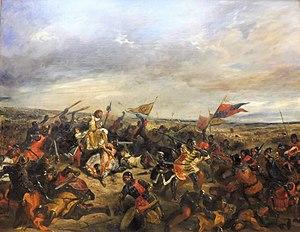
Vue du tableau de Delacroix ""Bataille de Poitiers"" ou ""Le roi Jean à la bataille de Poitiers"", huile sur toile réalisée en 1830 exposée au Musée du Louvre"